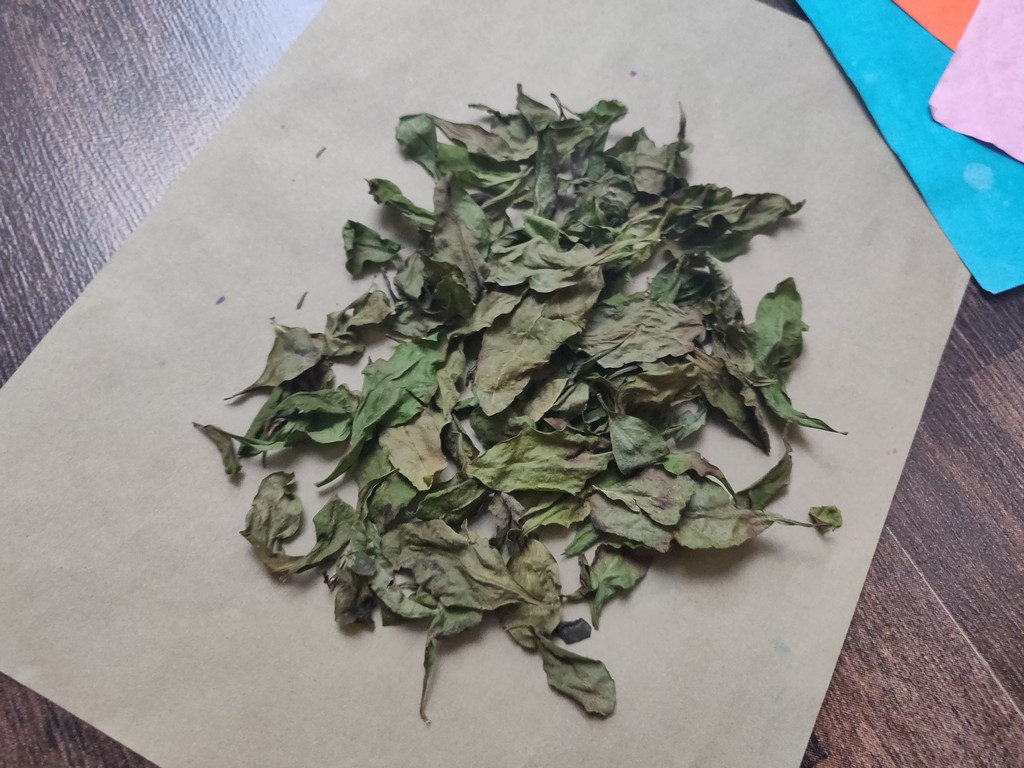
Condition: Dried
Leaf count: multiple
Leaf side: unknown